563rd Electronic Warfare Squadron

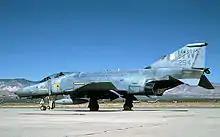
563rd TFS F-4E Phantom II

The squadron was redesignated the 563d Tactical Fighter Squadron, organized at McConnell Air Force Base, Kansas in October 1962 and assigned to the 388th Tactical Fighter Wing. The 563d was equipped with the Republic F-105 Thunderchief, although it initially flew F-100s as well until becoming an all Thunderchief unit. In February 1964, the 388th was replaced at McConnell by the 23d Tactical Fighter Wing. The squadron conducted tactical operations and training in preparation for global deployment. In April 1965, the 563d deployed to Takhli Royal Thai Air Force Base, Thailand, where it participated in combat operations in the Vietnam War under the control of the 6235th Tactical Fighter Wing On 27 July 1965, the unit participated in the first destruction of a surface-to-air missile site in North Vietnam in Operation Iron Hand. It participated in the first increment of Operation Rolling Thunder, and in several attempts to destroy the Thanh Hoa and Paul Doumer Bridges.